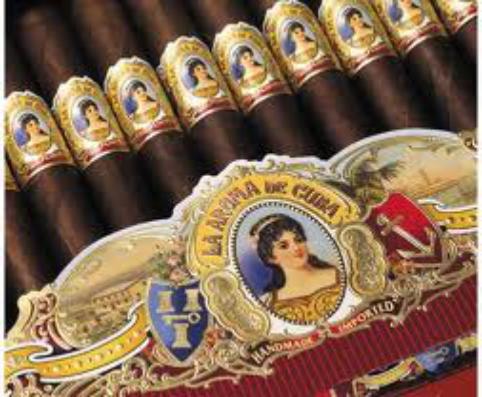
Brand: Aroma de San Andres
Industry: Necessities